Dracula: Pages from a Virgin's Diary

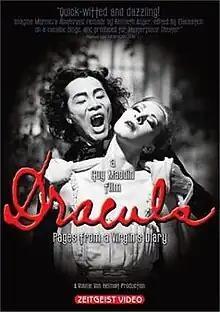
Region 1 DVD cover

Dracula: Pages from a Virgin's Diary is a 2002 horror film directed by Guy Maddin, budgeted at $1.7 million and produced for the Canadian Broadcasting Corporation (CBC) as a dance film documenting a performance by the Royal Winnipeg Ballet adapting Bram Stoker's novel "Dracula". Maddin elected to shoot the dance film in a fashion uncommon for such films, through close-ups and using jump cuts. Maddin also stayed close to the source material of Stoker's novel, emphasizing the xenophobia in the reactions of the main characters to Dracula (played by Zhang Wei-Qiang in Maddin's film).